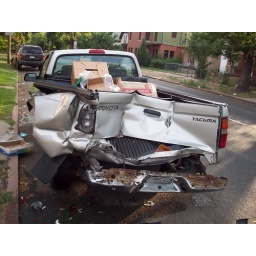
This vehicle was sitting in front of the Champa St. market